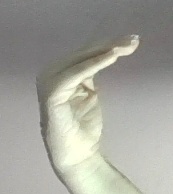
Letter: haa